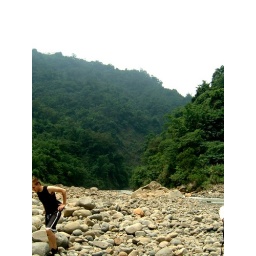
Gary traversing the rocky terrain. The river bed is in a valley between the many mountains that surround Chiayi